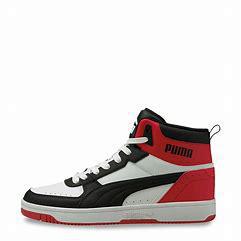
Brand: Puma
Model: Rebound Joy